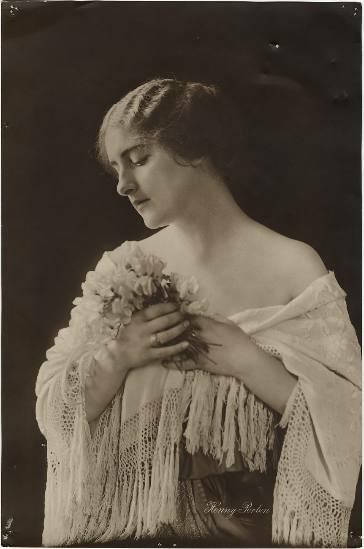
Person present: Yes